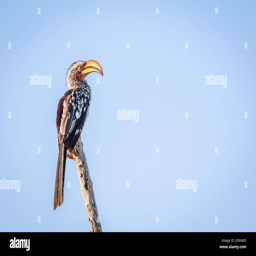
southern yellow - billed hornbill on a branch